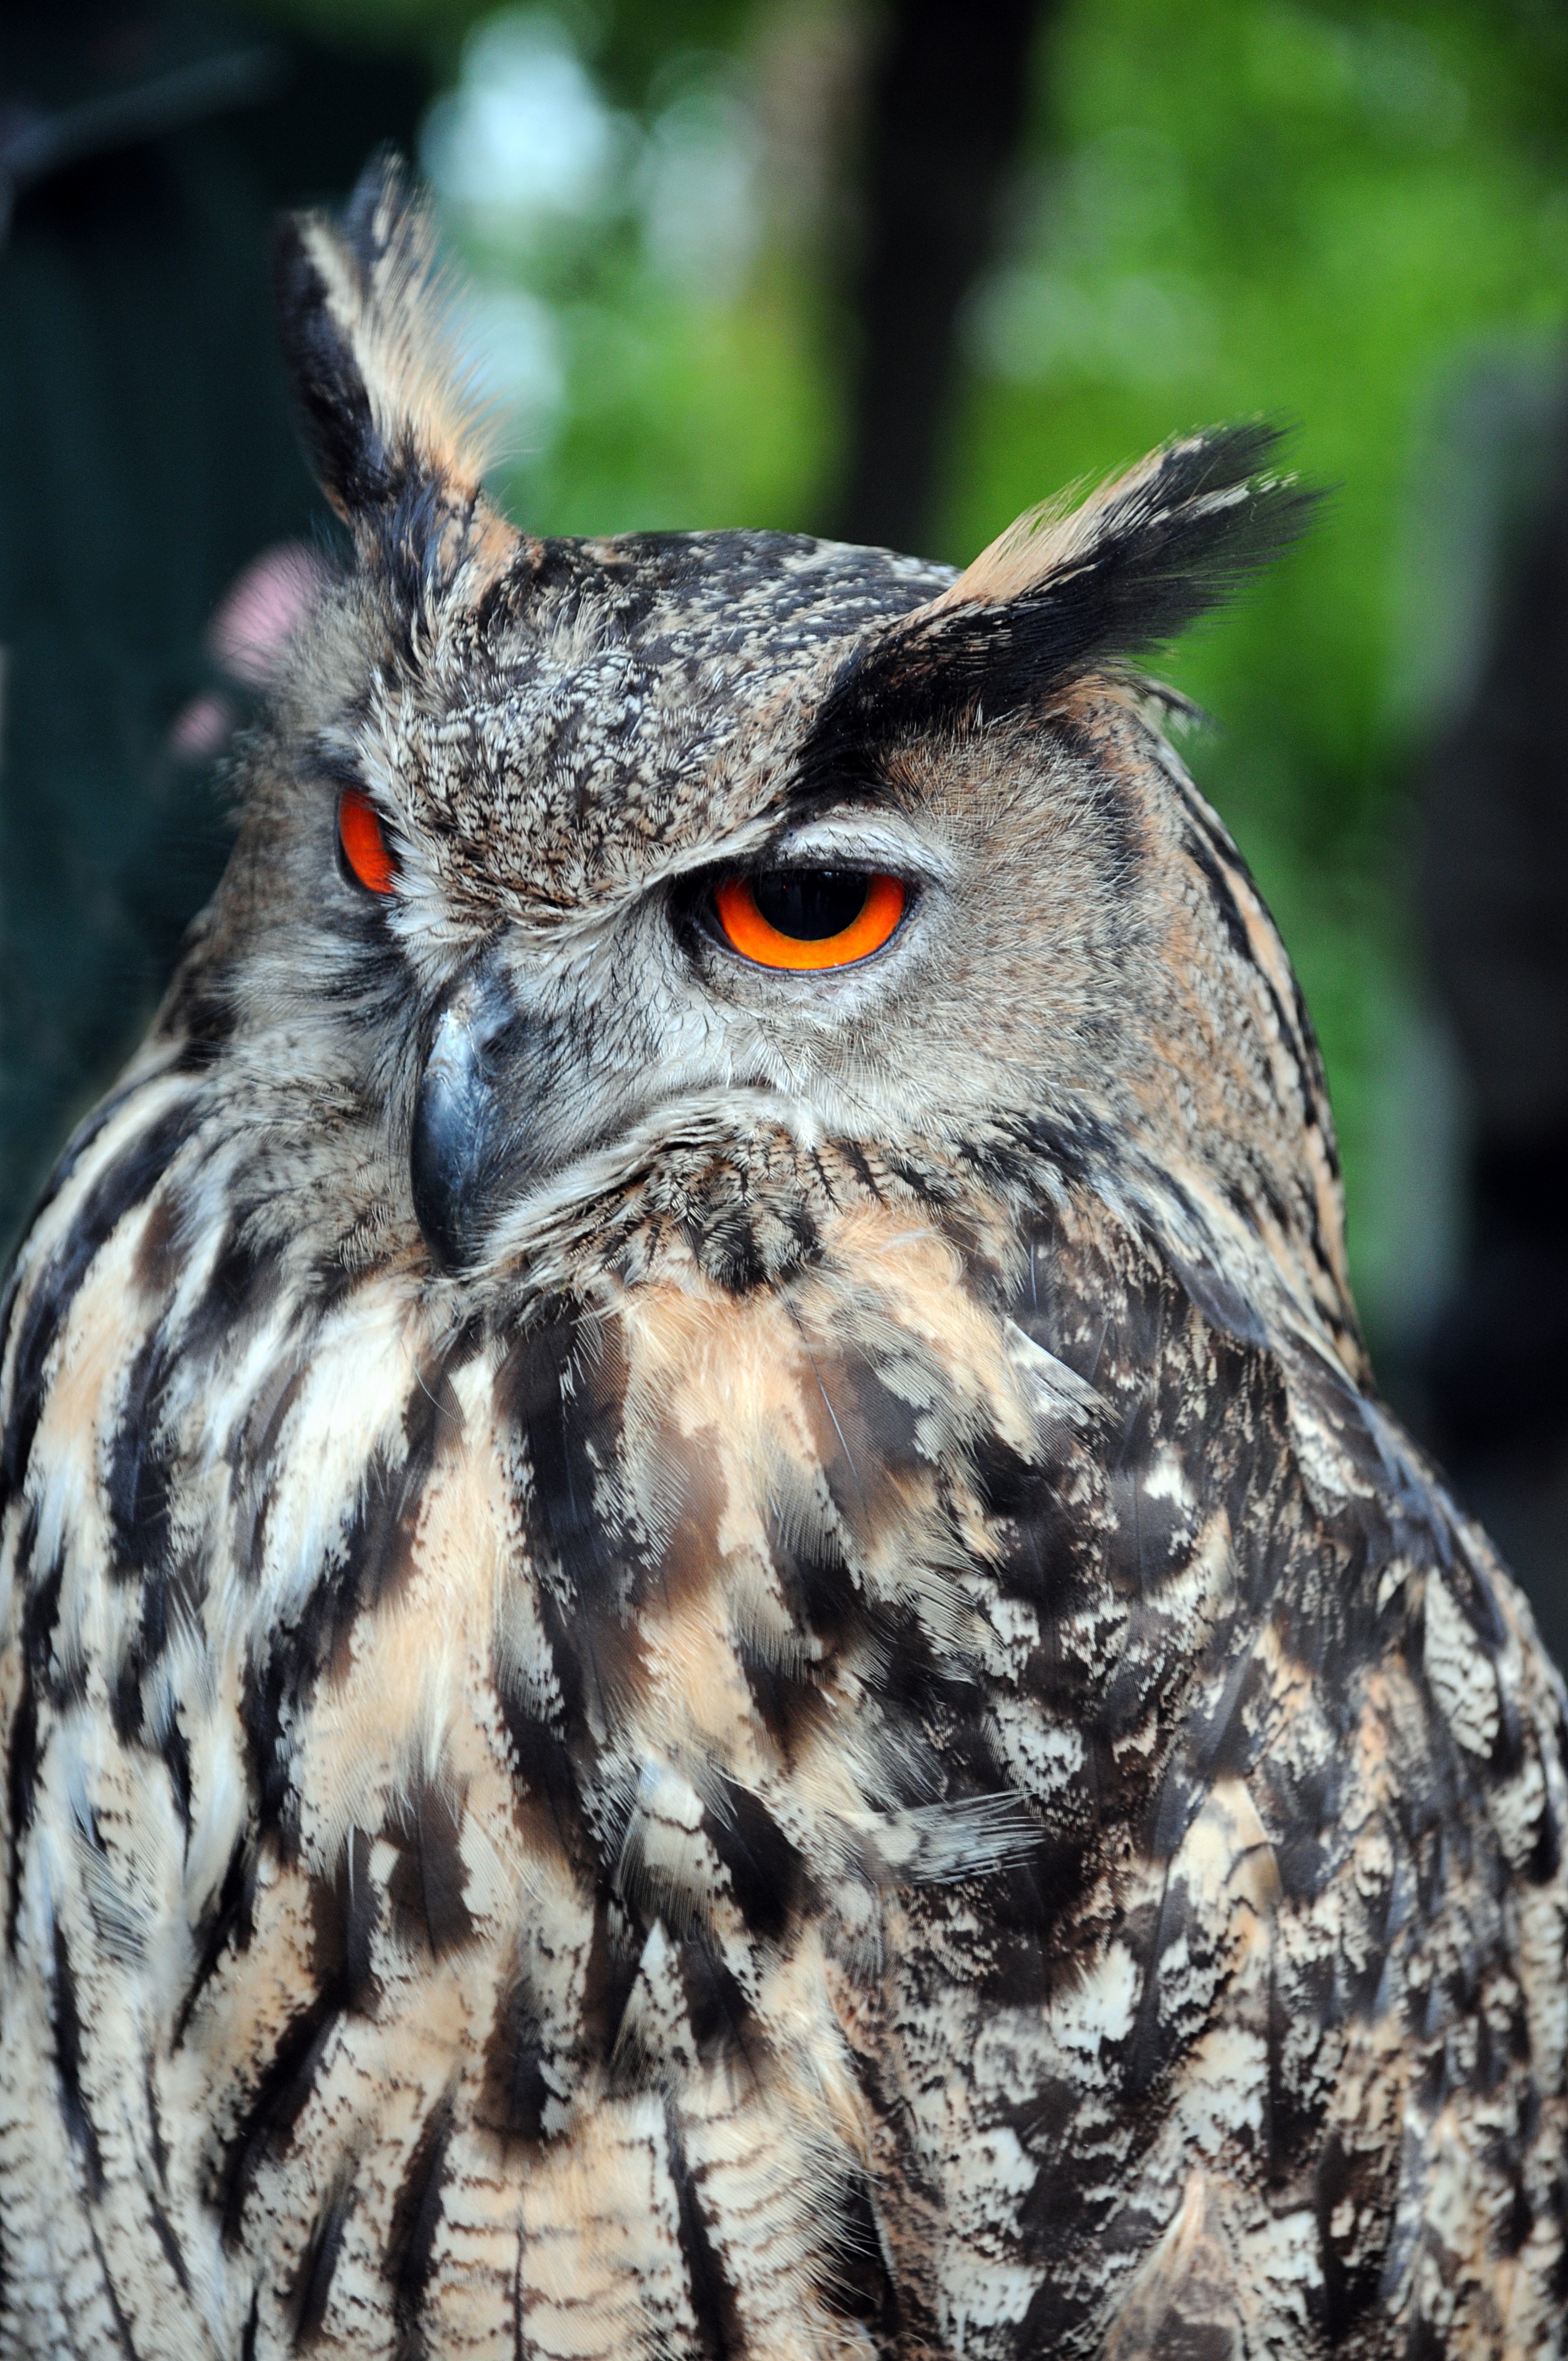
bird, wildlife, beak, owl, fauna, raptor, bird of prey, close up, vertebrate, raptors, eagle owl, owls, great grey owl